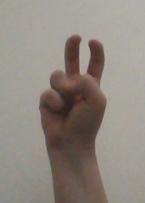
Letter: toot